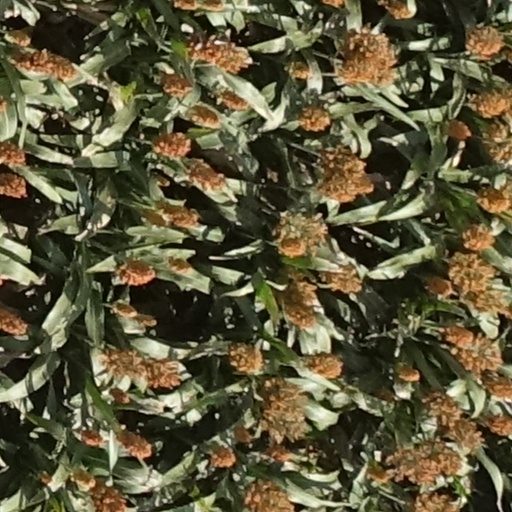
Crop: sorghum